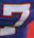
Number: 7